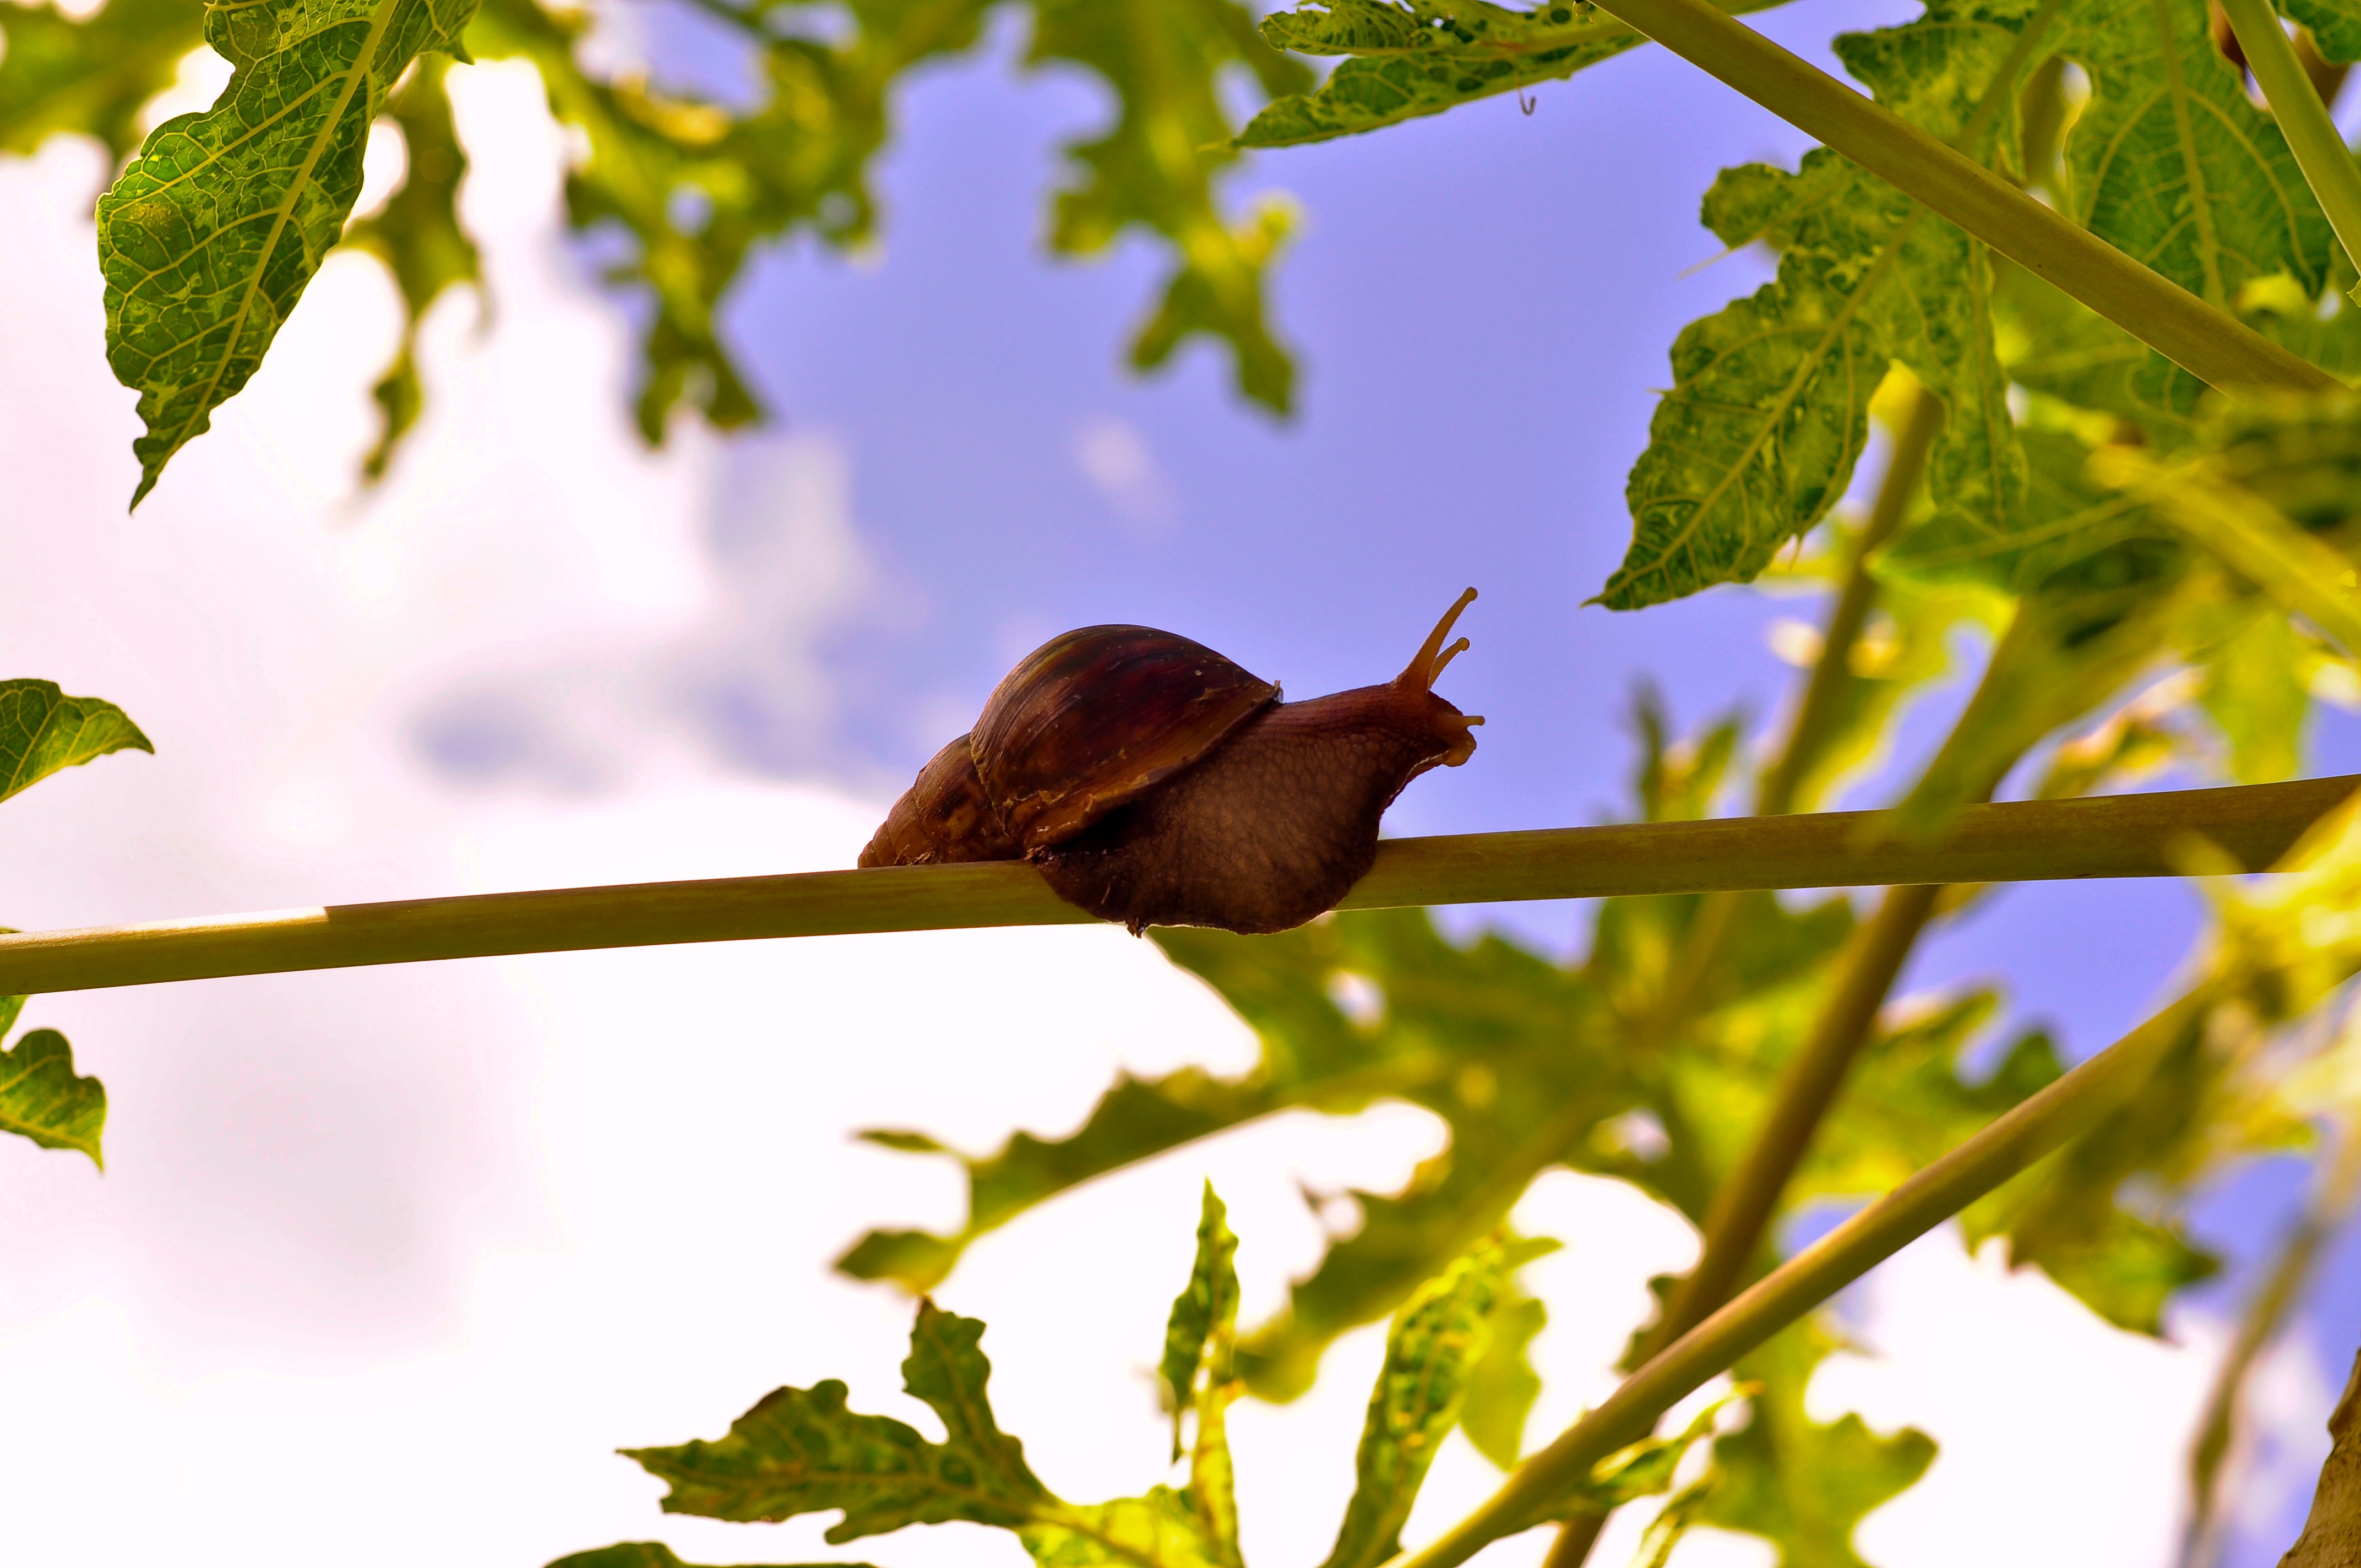
tree, nature, branch, bird, sunlight, leaf, flower, wildlife, produce, autumn, fauna, vertebrate, perching bird